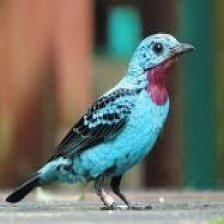
Species: SPANGLED COTINGA
Scientific name: COTINGA CAYANA